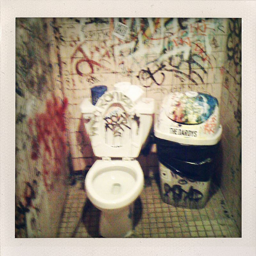
graffiti all over a bathroom wall, trashcan and toilet
A public bathroom with a lot of graffiti everywhere.
A graffiti ridden bathroom on toilet and trash
a bathroom still in use with graffiti all over the walls
Public bathroom with graffiti and garbage everywhere.